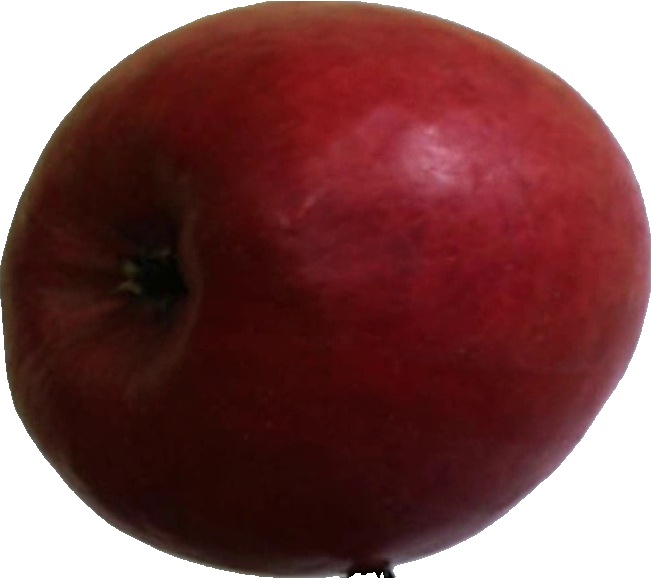
Label: apple_crimson_snow_1